Blur (band)

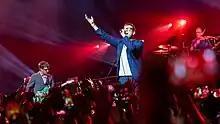
Blur, "The Ballad Of Darren" Album Playback Show at Eventim Apollo, Hammersmith, Tuesday 25 July 2023

On 14 November 2022, Blur announced that they would perform at Wembley Stadium on 8 July 2023 – their first headline performance since 2015. On 10 February 2023, in line with the reunion, the band collaborated with clothing brand PLEASURES to release a line of items commemorating their 1997 album "Blur".